Jeffrey Street

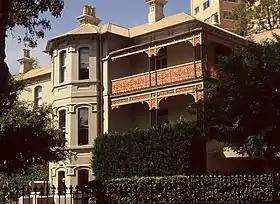
Wyalla which forms part of St Aloysius' College (2007)

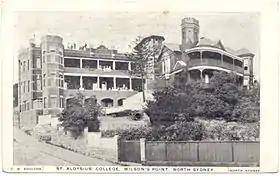
Postcard of St. Aloysius College, Milsons Point c. 1910 – 1920 (demolished c. 1961)

"Wyalla" is the large mansion set well back from the east side of the street at the intersection of Jeffrey Street and Upper Pitt Street. Wyalla is a later-19th century mansion designed in the Victorian Italianate style. The heritage listing notes that it is a large two storey Italianate house with an asymmetrical front having a projecting three-facet bay with moulded details to segmental arch windows. The south wing behind has a two-storey verandah with cast-iron posts in pairs and lace balustrades and valences. The north wing is sparsely detailed by comparison, with no verandahs. Hipped gable roof is clad in corrugated-iron and moulded cornices are bracketed.